Sharon Tate

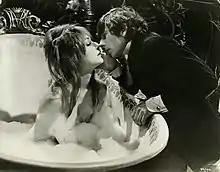
Tate kissing Roman Polanski in "The Fearless Vampire Killers" (1967)

She had been cast to play a major role in the screenplay of "Valley of the Dolls". One of the bestselling novels in modern history, the film version was highly publicized and anticipated. While Tate acknowledged that such a prominent role should further her career, she confided to Polanski how she did not like either the book or the script. Patty Duke, Barbara Parkins and Judy Garland were cast as the other leads. Susan Hayward replaced Garland after the latter's substance abuse became a problem during early filming. Director Mark Robson was highly critical of the three principal actresses but, according to Duke, directed most of his criticism at Tate. Duke later said that Robson "continually treated [Tate] like an imbecile, which she definitely was not, and she was very attuned and sensitive to this treatment". Polanski later quoted Robson as saying to him, "That's a great girl you're living with. Few actresses have her kind of vulnerability. She's got a great future."